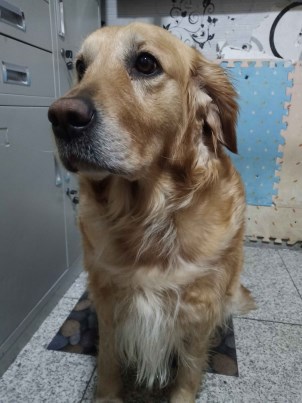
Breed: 5355-n000126-golden_retriever